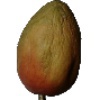
Label: Papaya 1